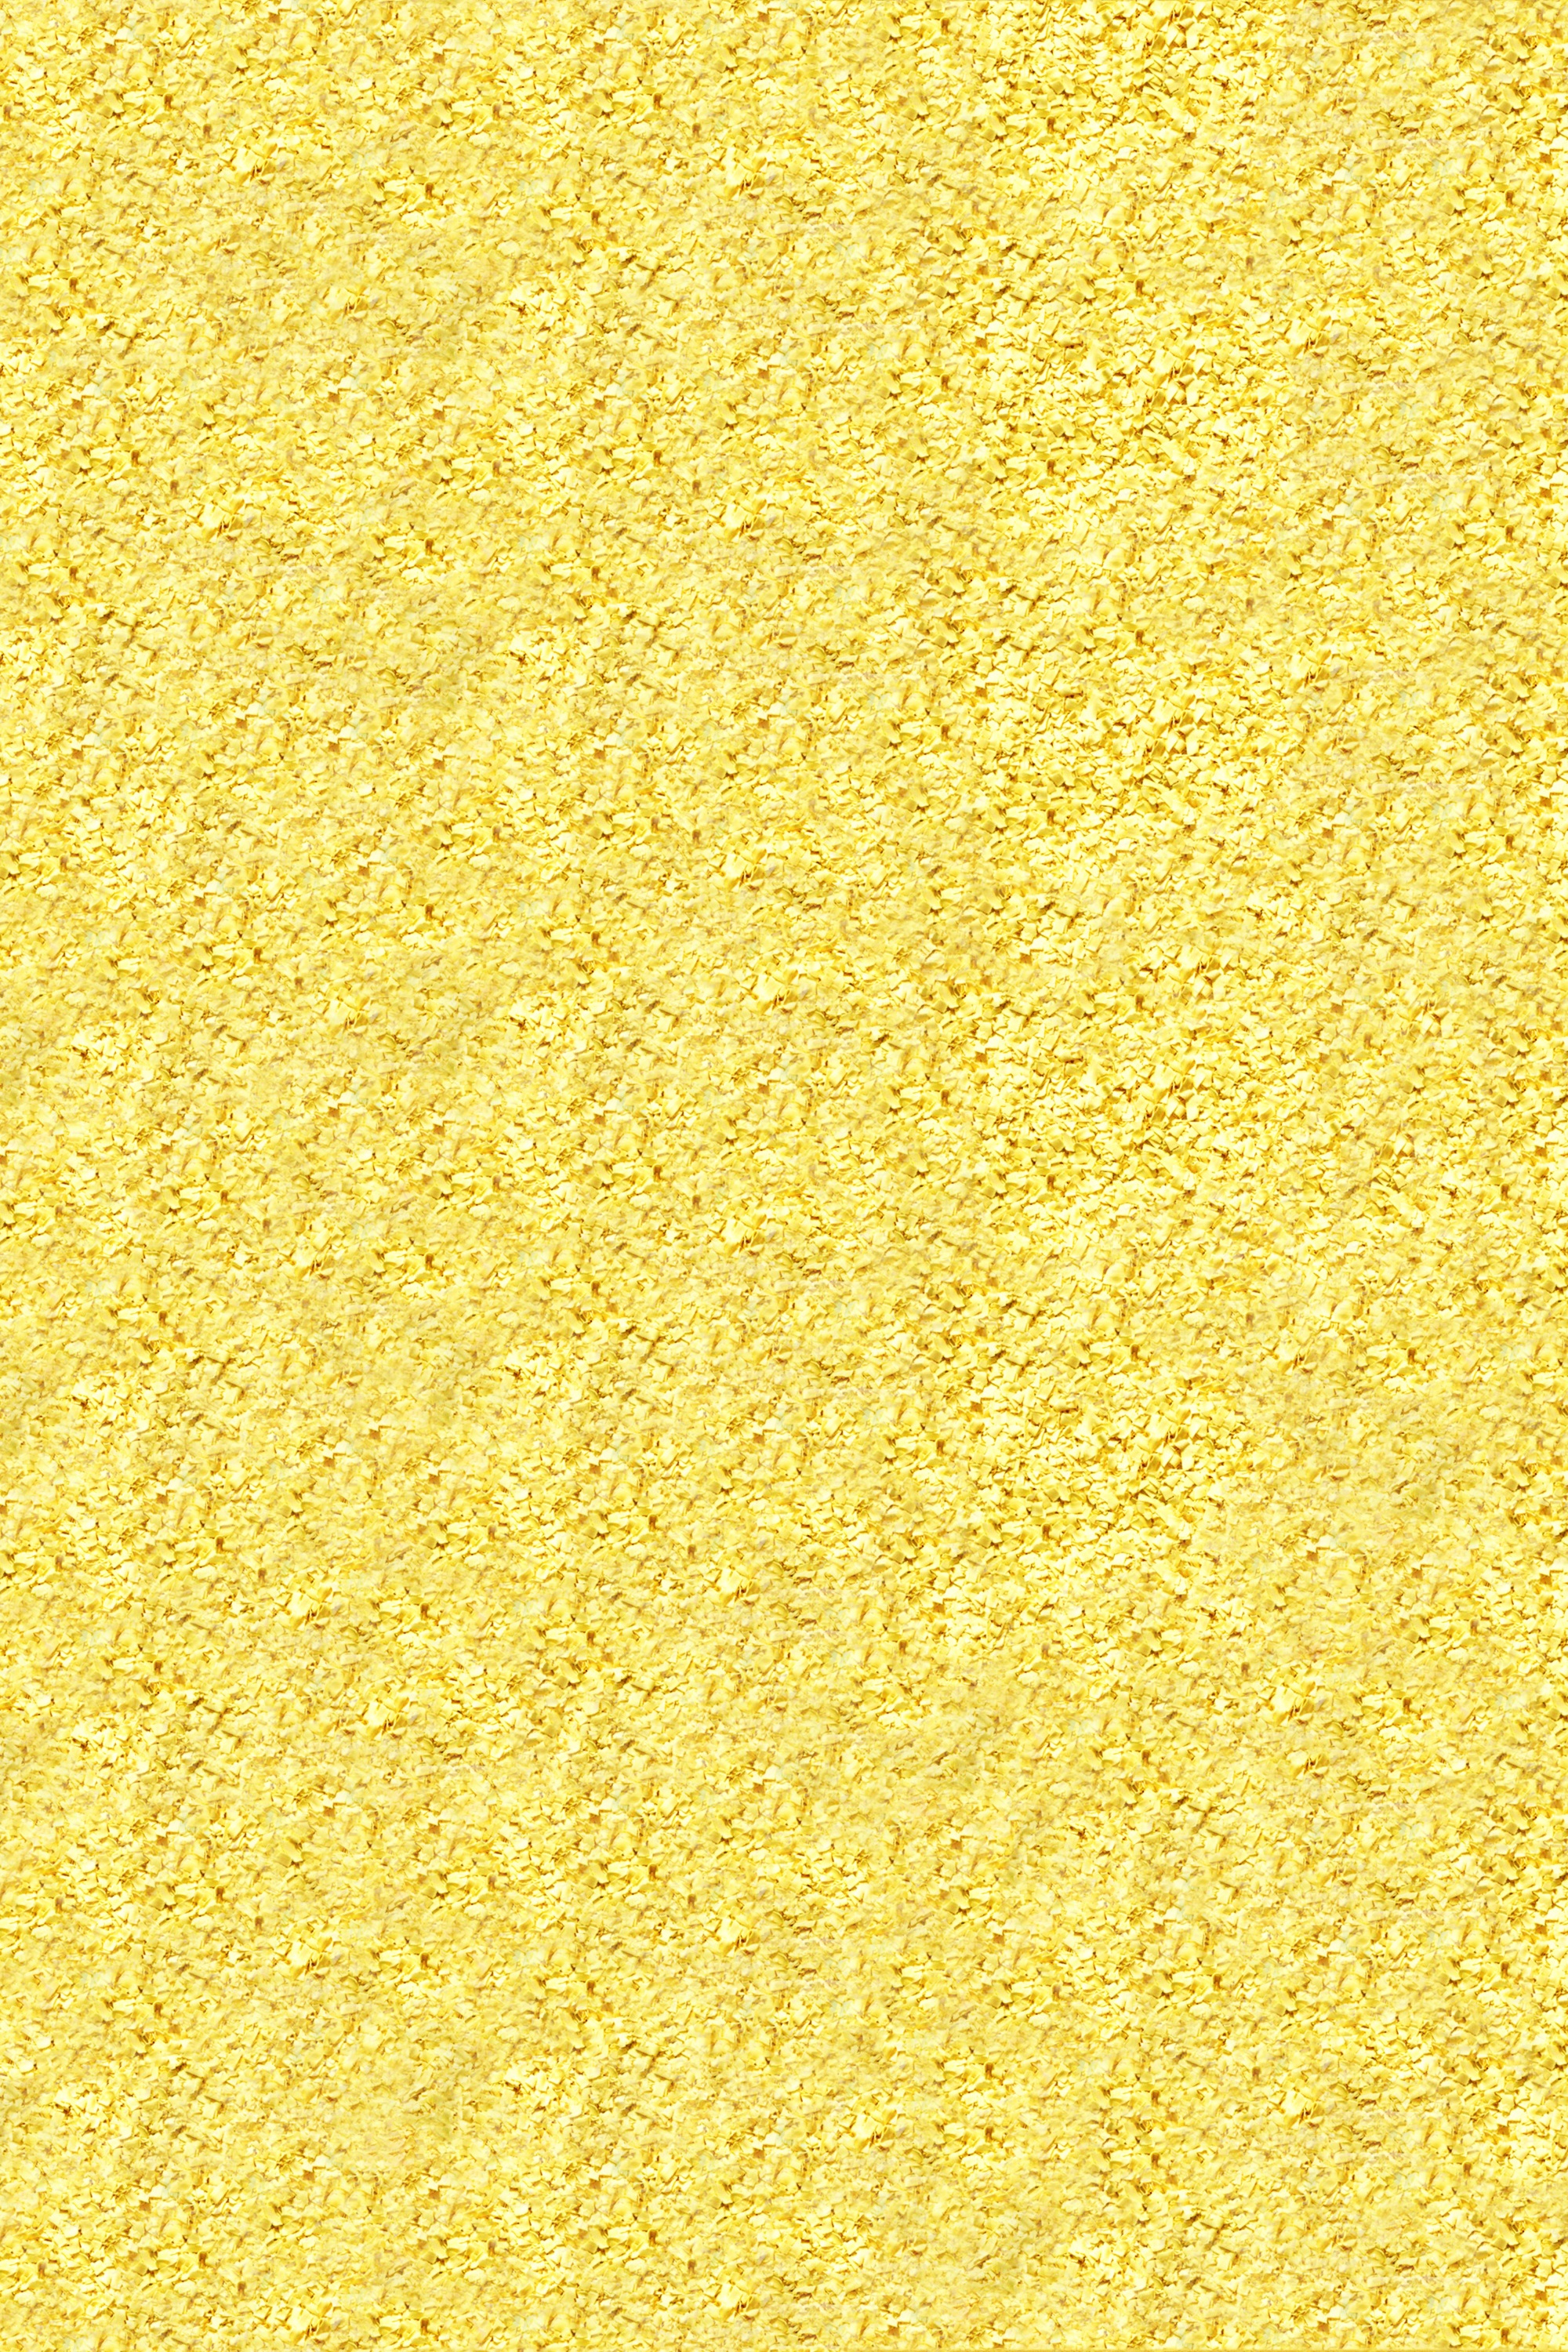
sand, grain, texture, asphalt, line, produce, corn, soil, yellow, material, gold, nutrition, cereals, flakes, flour, flooring, grass family, starches, flocked cornmeal